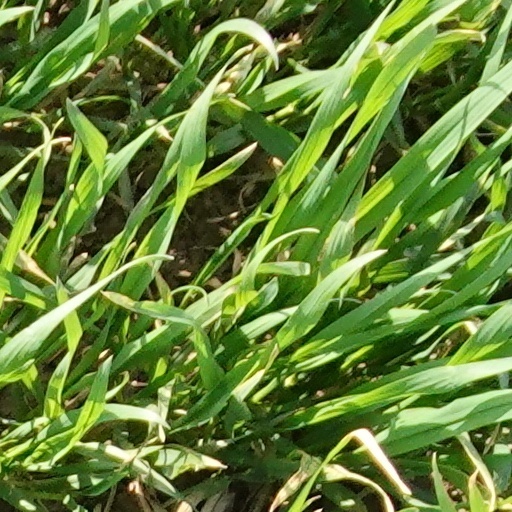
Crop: wheat